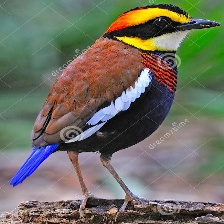
Species: BANDED PITA
Scientific name: HYDRORNIS GUAJANA